I.O.O.F. Hall (Garnavillo, Iowa)

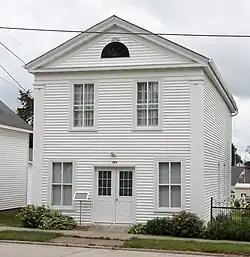
The building in 2021

The I.O.O.F. Hall, in Garnavillo, Iowa, also known as Garnavillo Lodge Hall, is a two-story building built in 1860. It served as a clubhouse for International Order of Odd Fellows and then later for Masons.